Pharmacognosy

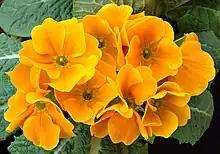
The carotenoids in primrose produce bright red, yellow and orange shades.

All plants produce chemical compounds as part of their normal metabolic activities. These phytochemicals are divided into (1) primary metabolites such as sugars and fats, which are found in all plants; and (2) secondary metabolites—compounds which are found in a smaller range of plants, serving more specific functions. For example, some secondary metabolites are toxins used by plants to deter predation and others are pheromones used to attract insects for pollination. It is these secondary metabolites and pigments that can have therapeutic actions in humans and which can be refined to produce drugs—examples are inulin from the roots of dahlias, quinine from the cinchona, THC and CBD from the flowers of cannabis, morphine and codeine from the poppy, and digoxin from the foxglove.